There Goes the Bride (1980 film)

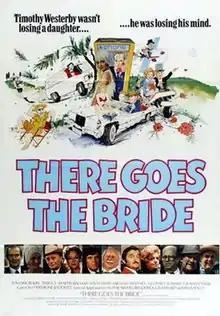

There Goes the Bride is a 1980 British comedy film directed by Terry Marcel and starring Tom Smothers, Twiggy, Phil Silvers, Broderick Crawford, Sylvia Syms and Martin Balsam. It is based upon the 1973 play of the same name written by John Chapman and Ray Cooney.